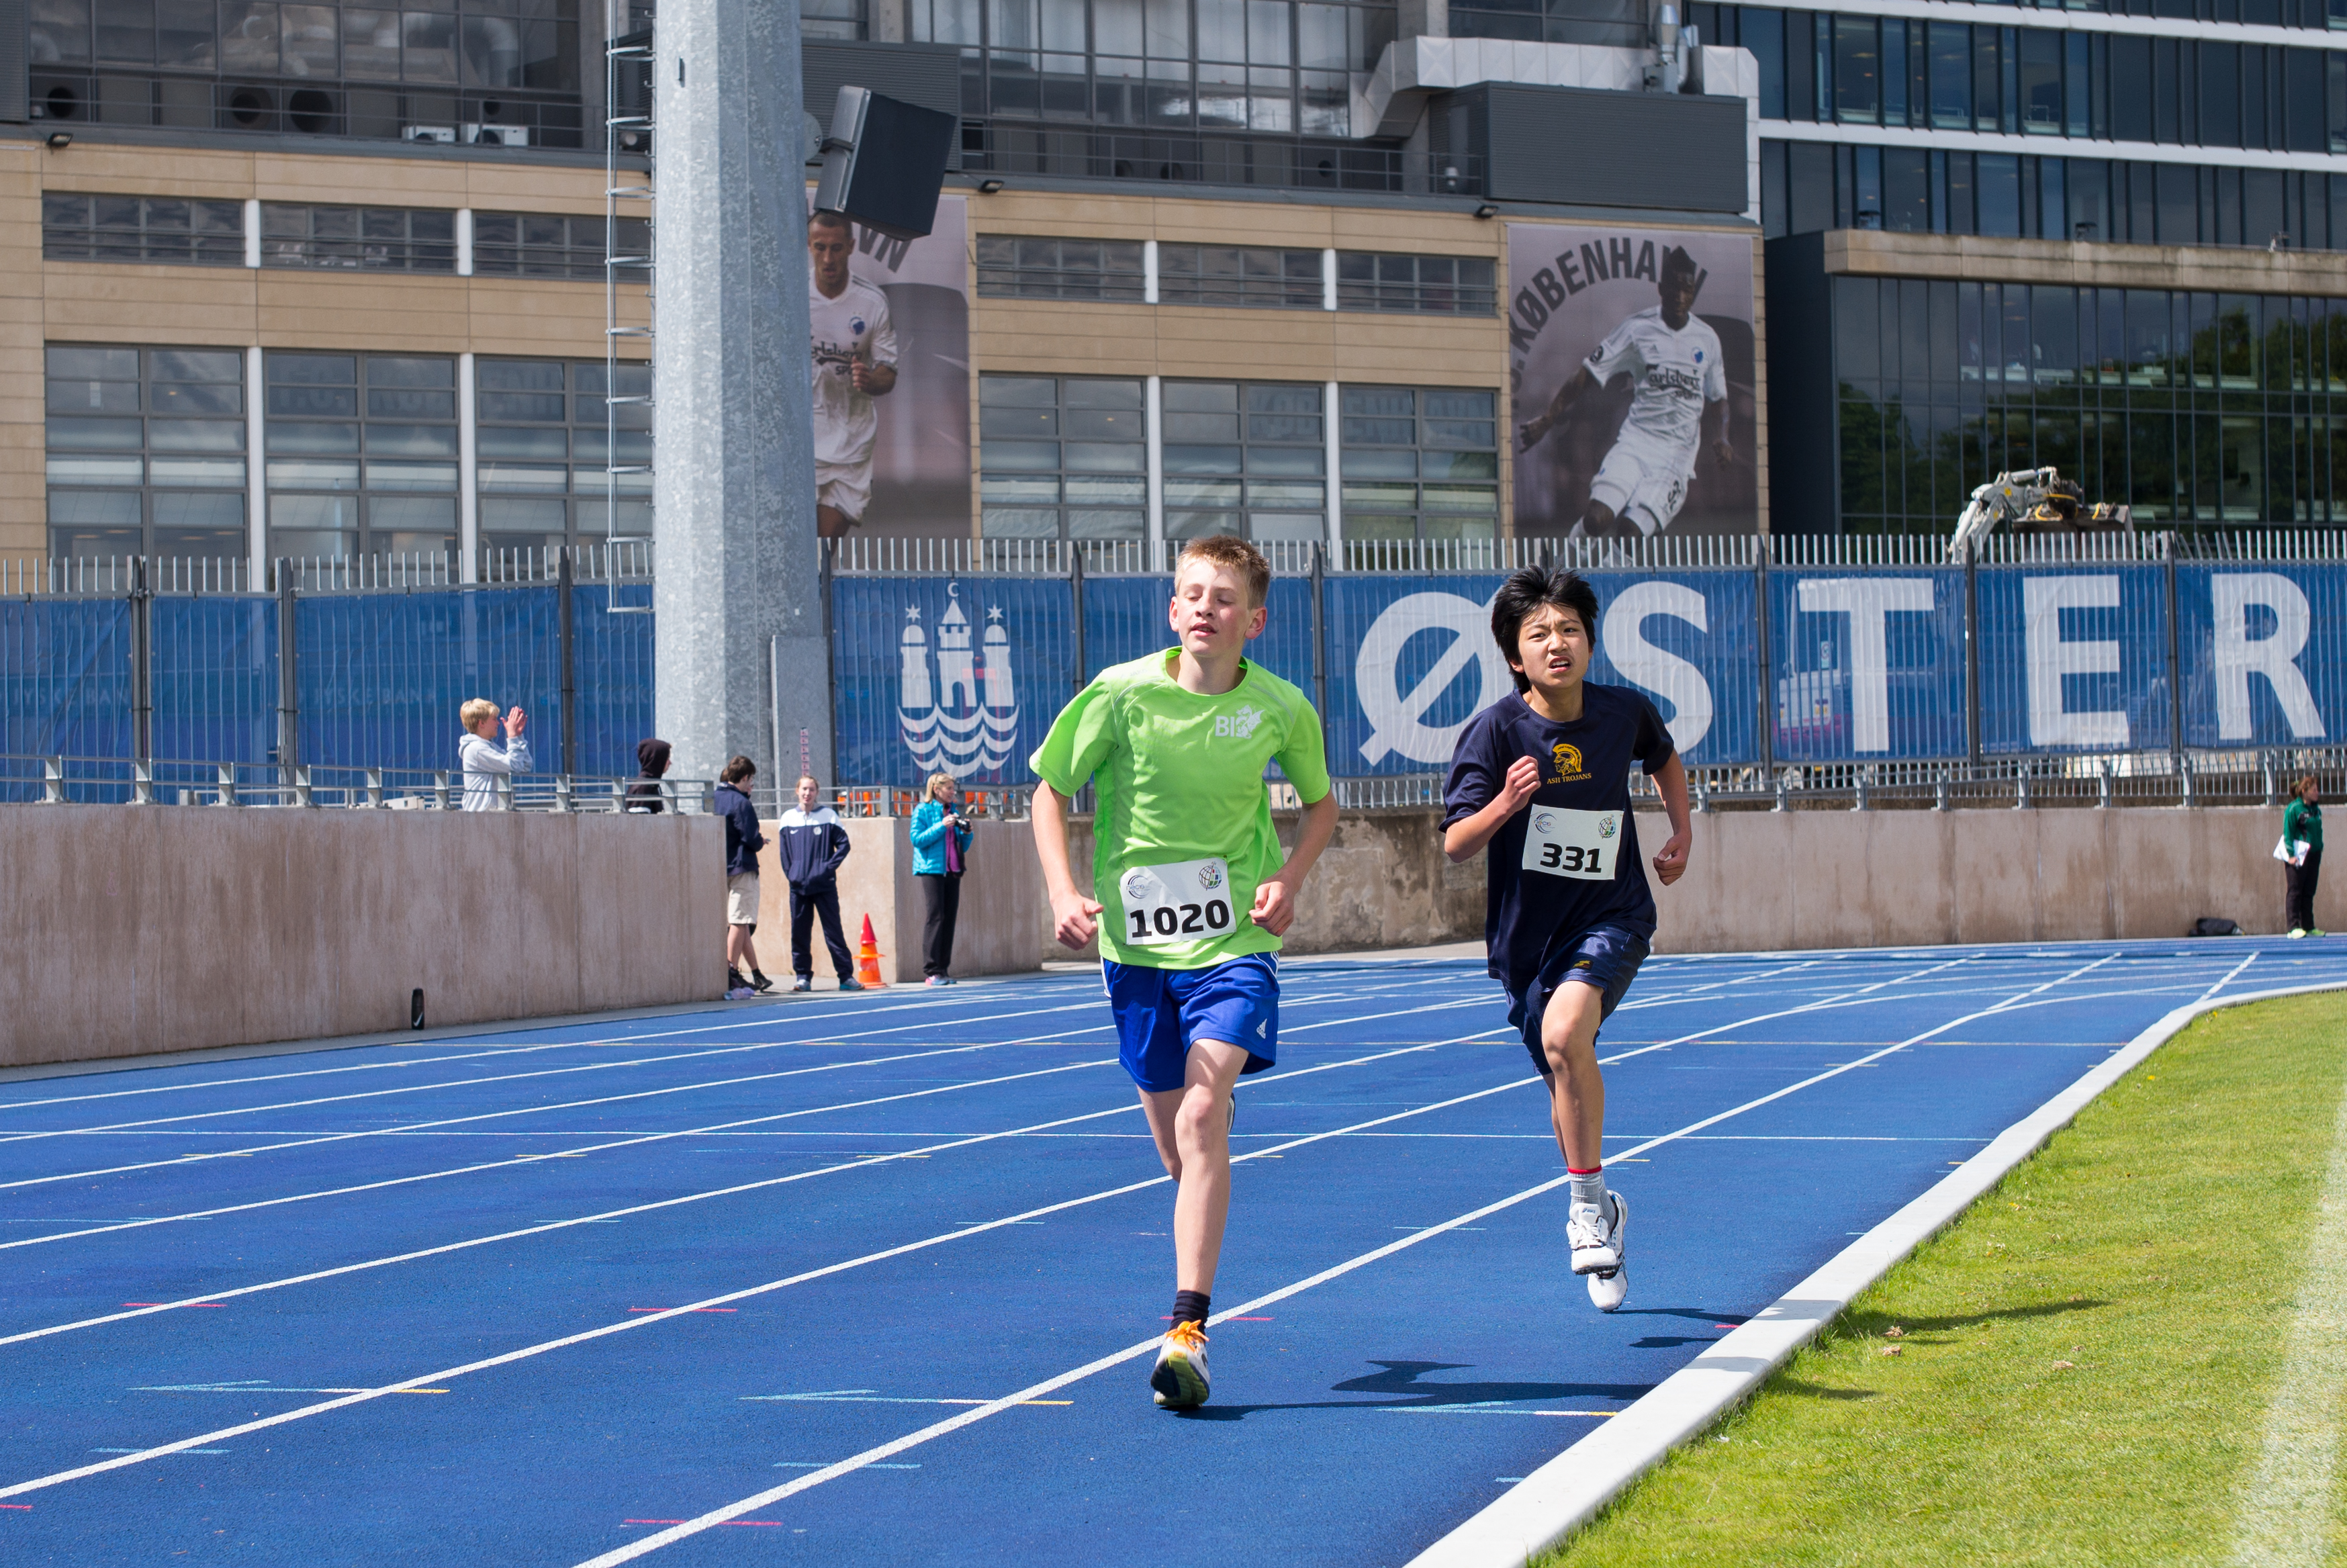
running, sports, championship, endurance, athletics, sprint, physical exercise, human action, track and field athletics, middle distance running, 800 metres